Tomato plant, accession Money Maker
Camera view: tilt-top (135 deg); turntable rotation: 210 degrees
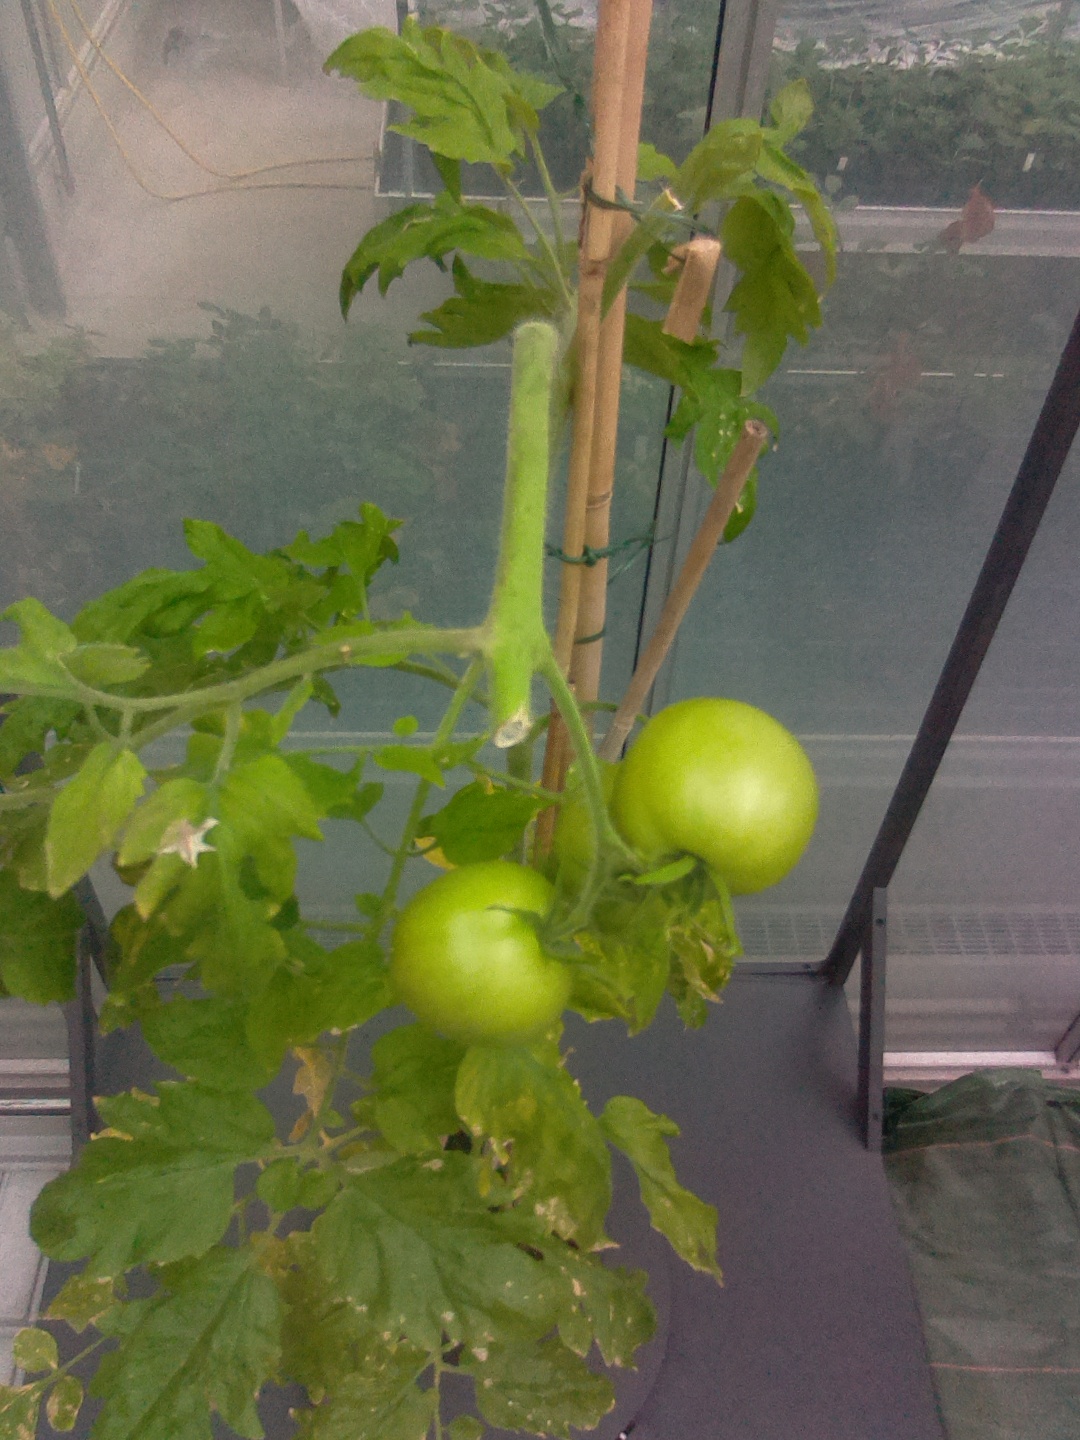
BBCH growth stage 79: 90% -100% of final fruit size